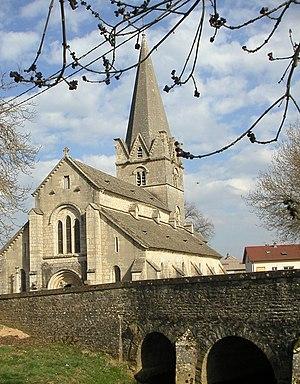
Extérieur de l'église d'Isomes
Cet article recense les monuments historiques de la Haute-Marne, en France.
Cet article recense les monuments historiques de France classés en 1840, la première protection de ce type dans le pays.
Isômes est une commune française située dans le département de la Haute-Marne, en région Grand Est.